Winchester–East Meon Anticline

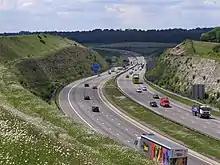
The M3 motorway cutting through the southern limb of the anticline.

The fold is around long, running from north of Michelmersh near the River Test to East Meon in the valley of the River Meon. In the Winchester area the core of the anticline has been eroded to expose the older Cenomanian Zig Zag Chalk formation in Chilcomb and Bar End (the 'Lower chalk'). This is surrounded by progressively younger rings of the Turonian Holywell Nodular Chalk and New Pit Chalk Formation (the 'Middle chalk') and the Coniacian Lewes Nodular Chalk and Santonian Seaford Chalk Formation ('Upper chalk'). This results in a near-complete ring of inward-facing chalk scarp slopes including Magdalen (Morn) Hill to the north, Chilcomb Down, Cheesefoot Head and Telegraph Hill to the east, Deacon Hill, Twyford Down and St. Catherine's Hill to the south. To the west, cut off by the valley of the Itchen are Compton Down and Oliver's Battery.